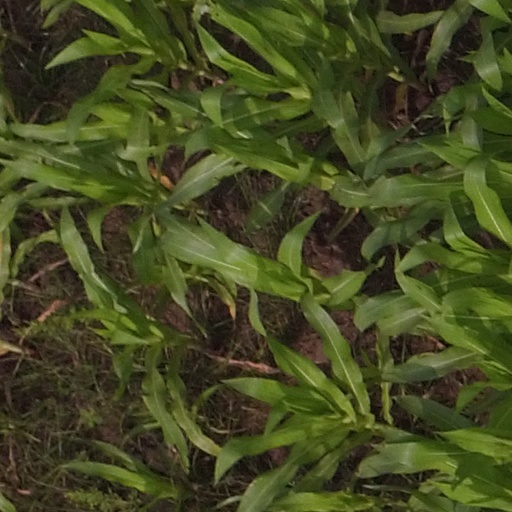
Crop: maize; corn